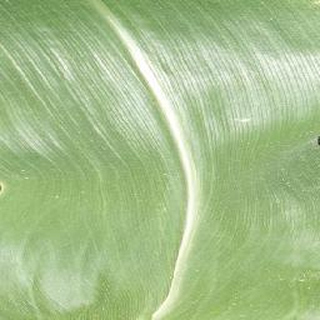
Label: healthy_corn